Viggbyholm

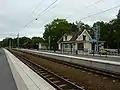
Viggbyholm train station in 2010

Viggbyholm is a neighborhood in Täby Municipality, in Greater Stockholm, Sweden. It is located in the northeast of the municipality, bordering Stora Värtan, an inlet of the Baltic Sea. To the north it borders on Hägernäs, to the west Gribbylund and to the south Näsby Park. Viggbyholm is divided into a northern and a southern district by the E18 motorway and is close to the lake Rönningesjön.